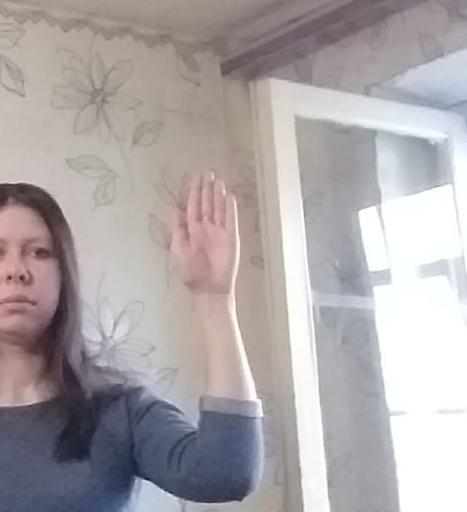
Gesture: stop